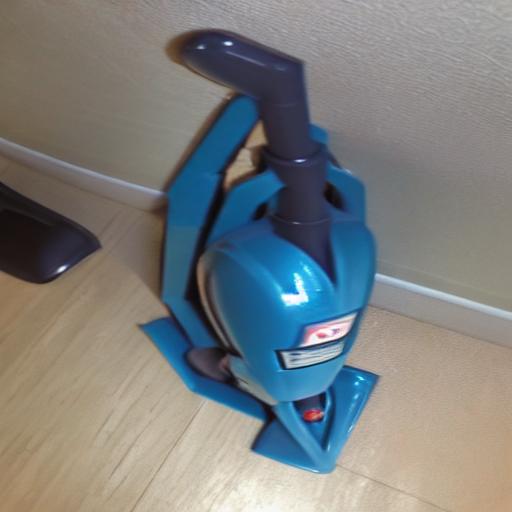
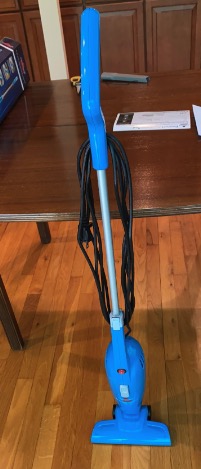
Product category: items_vacuum
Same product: no